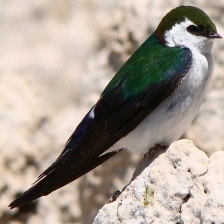
Species: VIOLET GREEN SWALLOW
Scientific name: TACHYCINETA THALASSINA